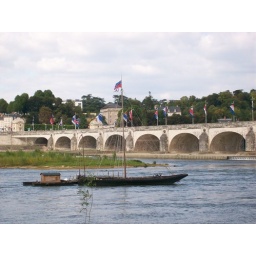
There was a boat in the water that I wanted to capture but the bridge is a wonderful background.